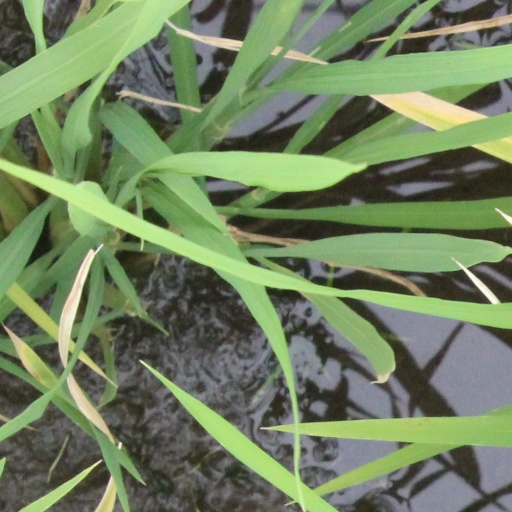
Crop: rice